James Smith (Scottish botanist)

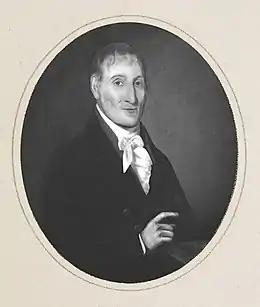

James Smith (1760 – 1 January 1848) of Monkwood Grove was a Scottish botanist and nurseryman. He founded the Monkwood Botanic Garden in Maybole Parish which included several thousand species of exotic and native British plants. A regular consultant of his English contemporaries, he is credited with the discovery of "Primula scotica," "Salix caprea pendula" and several other species of plants native to Scotland. Owing to this particular interest in the flora of Scotland, Smith has been described as the "father of Scottish botany."